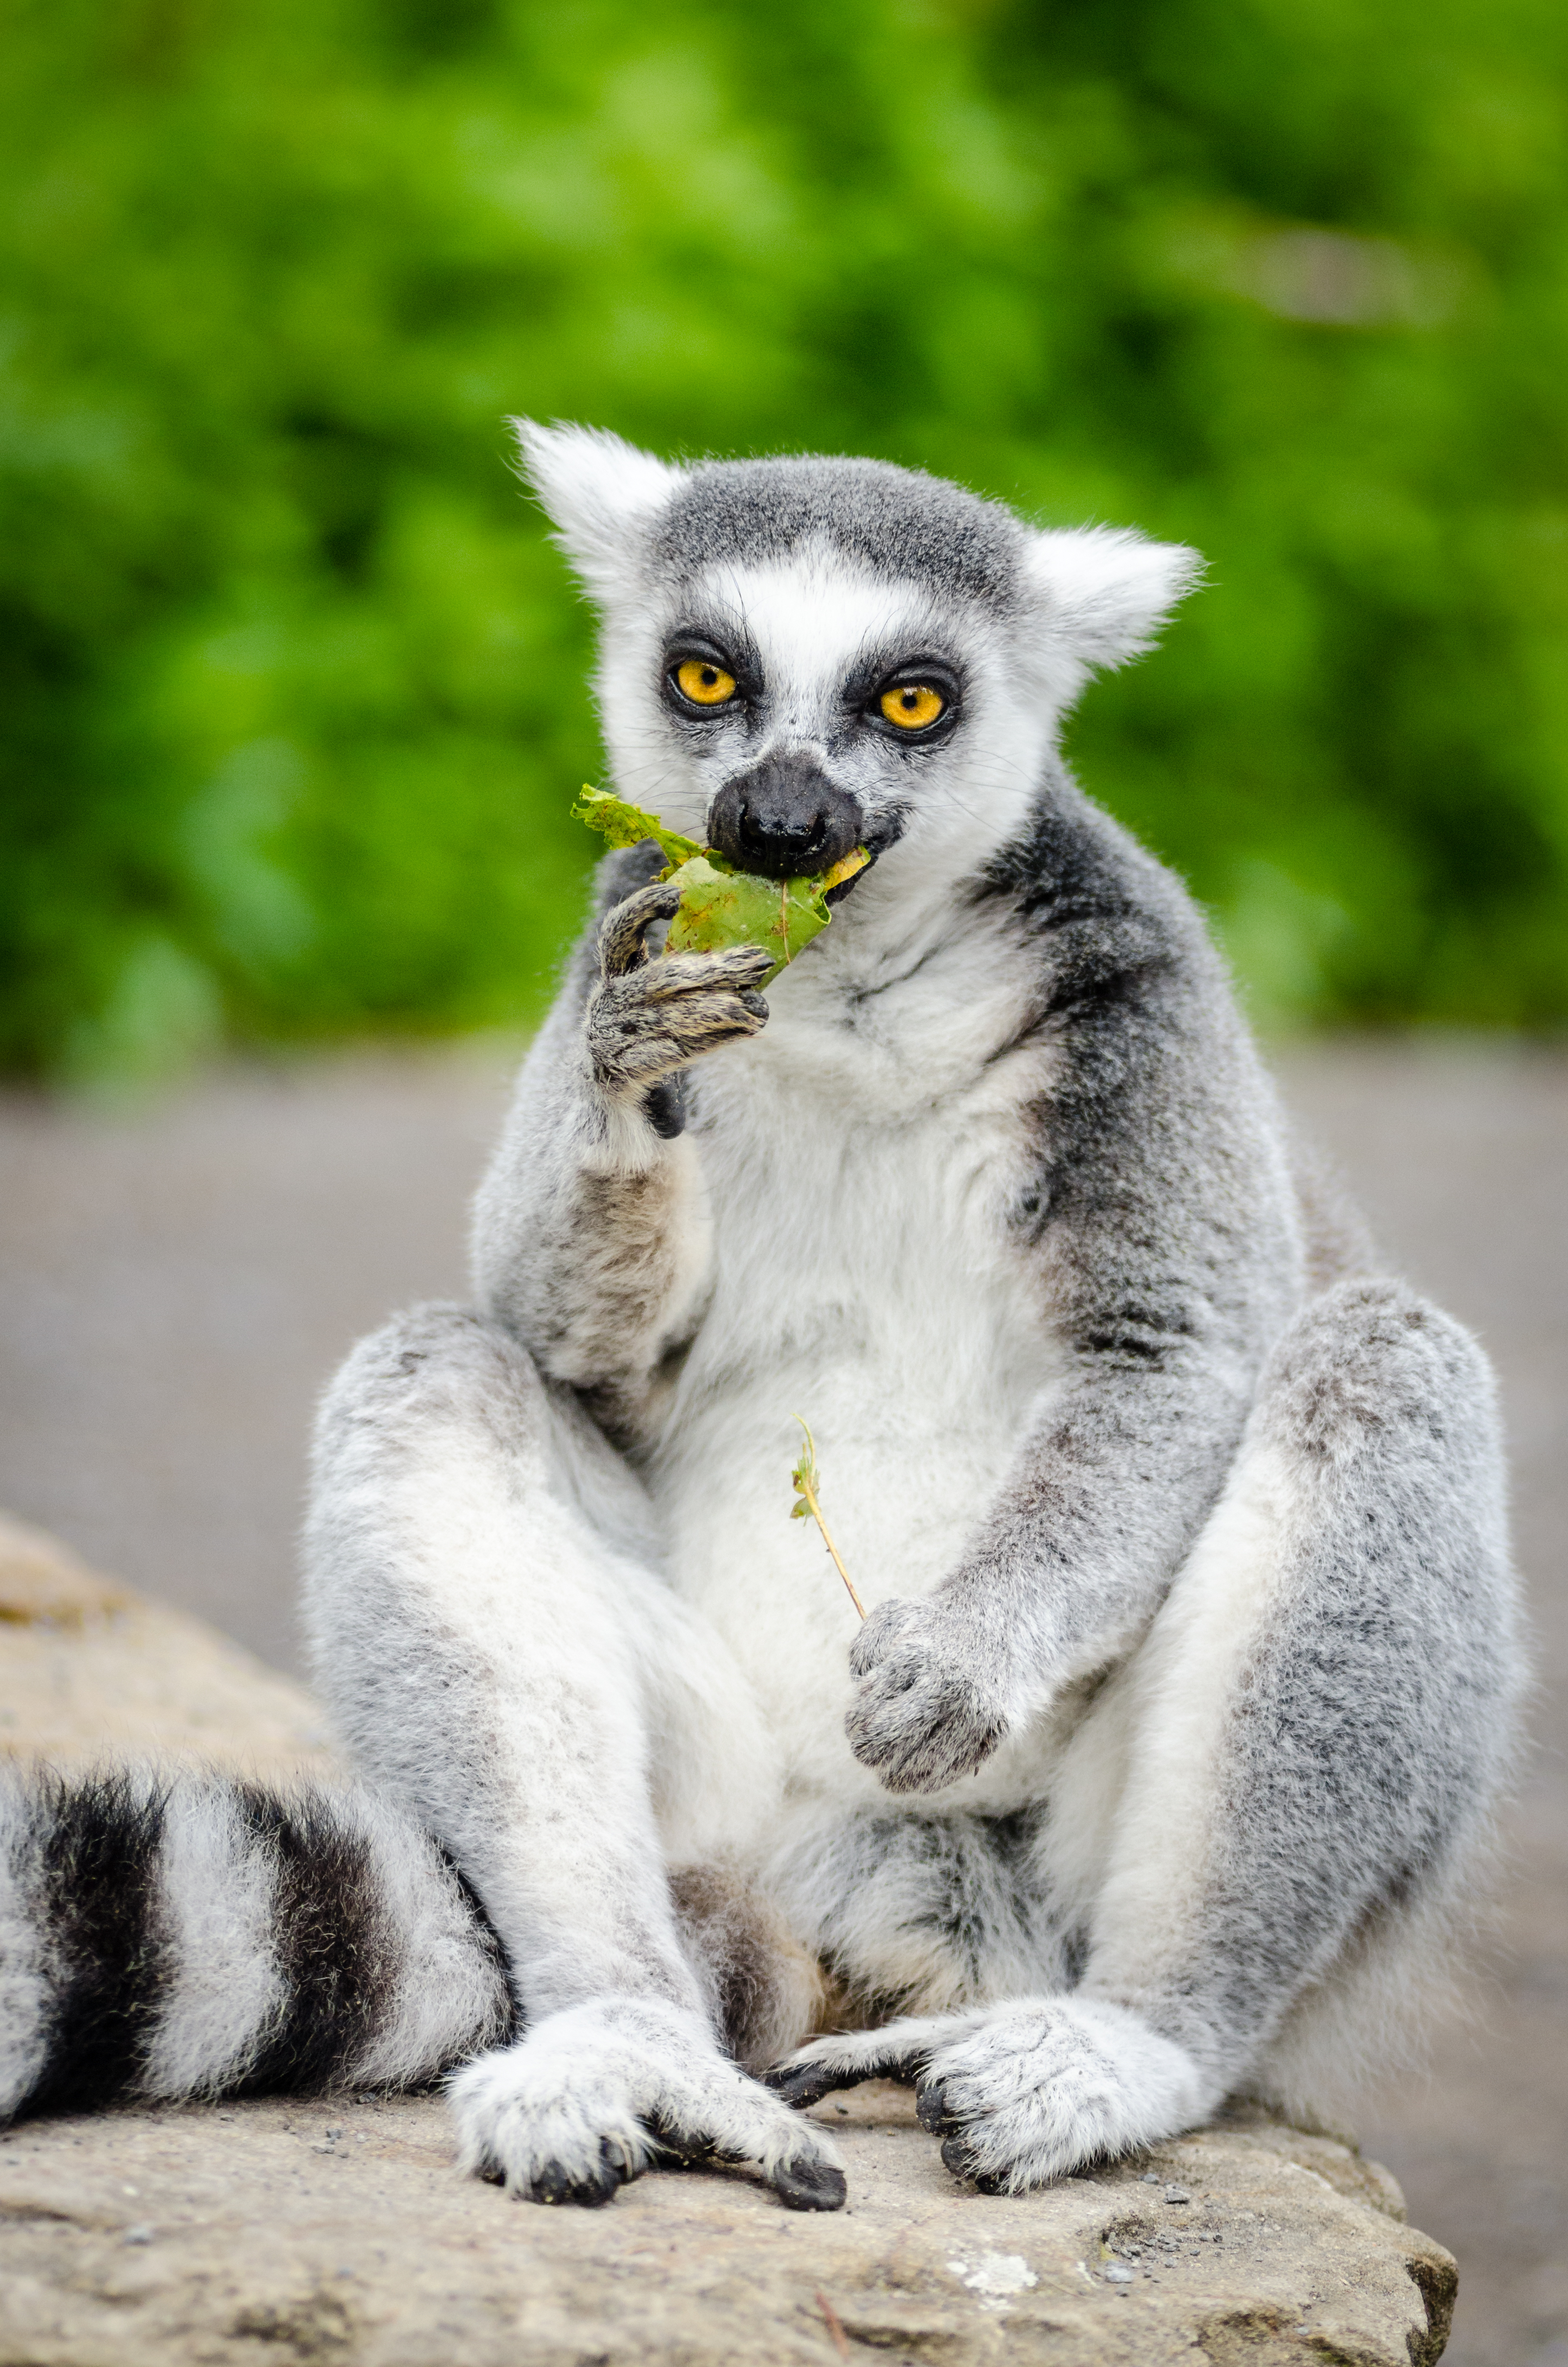
tree, bokeh, ring, feet, animal, cute, wildlife, zoo, fur, mammal, nikon, fauna, primate, eyes, hands, animals, madagascar, vertebrate, tier, ss, fell, augen, grn, baum, adorable, lemur, d7000, niedlich, tailed, catta, katta, tierpart, hnde, fse, madagaskar